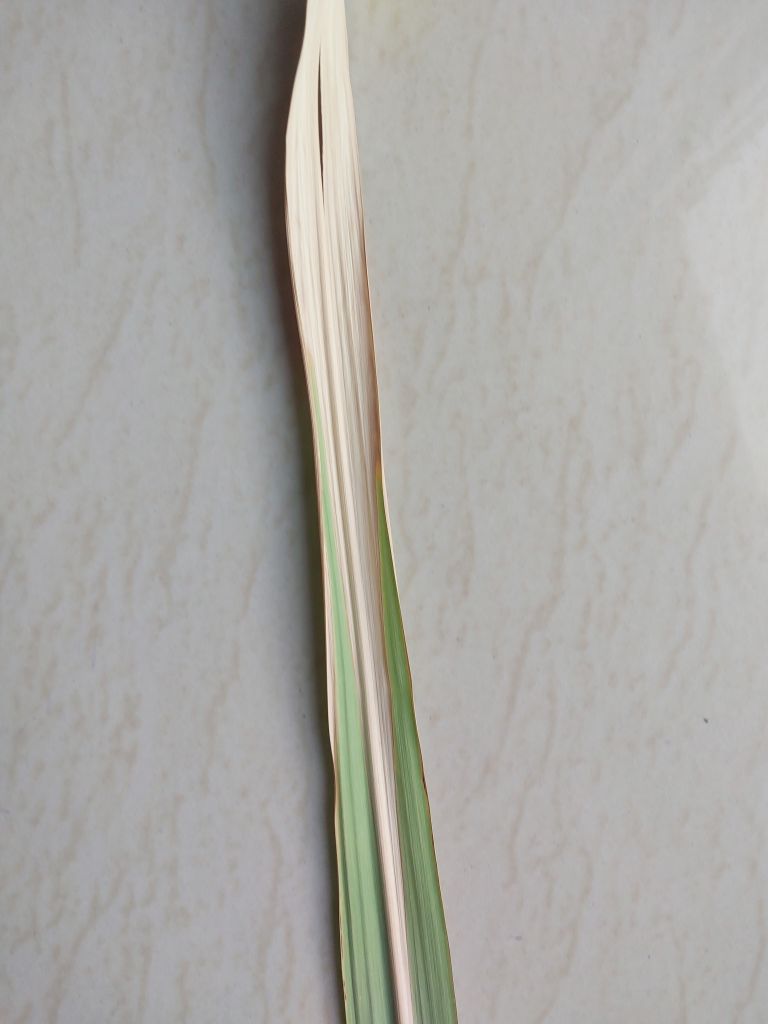
Label: Banded Chlorosis